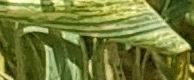
Label: Wheat___Yellow_Rust